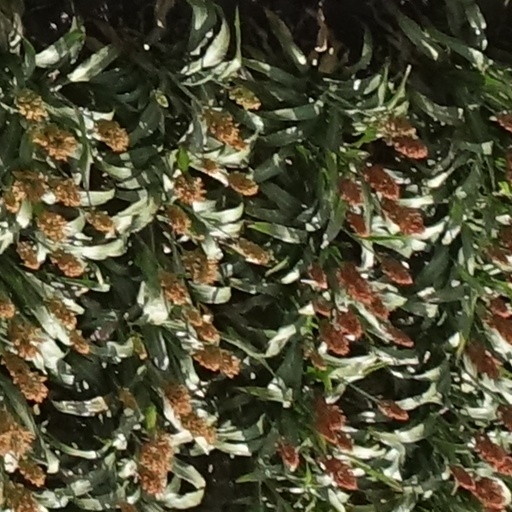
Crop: sorghum